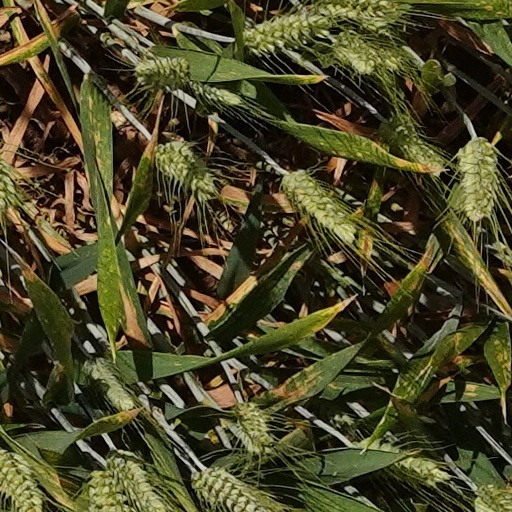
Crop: wheat